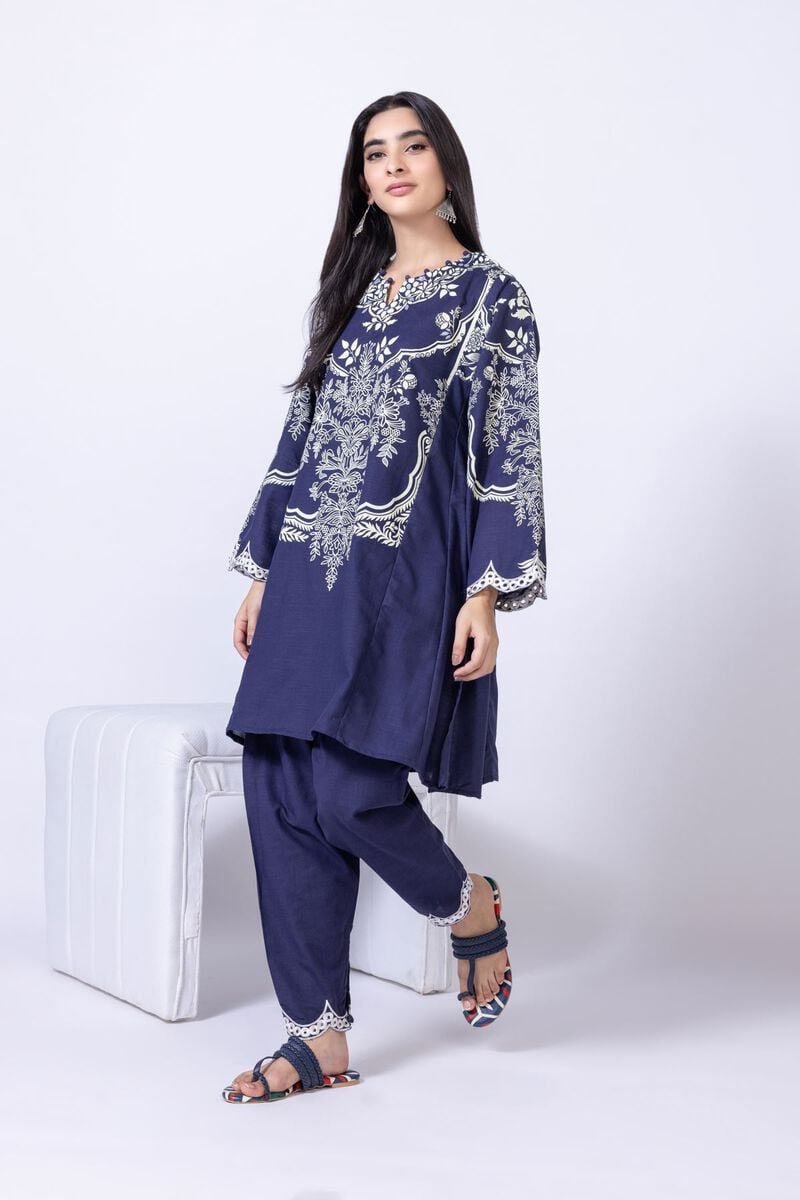
navy embroidered tunic